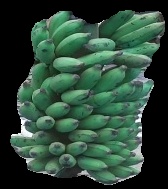
Variety: elakki-bale
Grade: grade3